Rhaetian Railway Ge 4/4 I

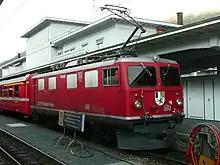
Ge 4/4  No. 610 "Viamala" in Davos.

In 1944, the Rhaetian Railway ordered four Ge 4/4 class locomotives from the Swiss Locomotive and Machine Works (SLM). The first of these machines was commissioned in July 1947. In service primarily in the haulage of fast trains, they proved themselves so well that in 1953 the Rhaetian Railway ordered six further examples.